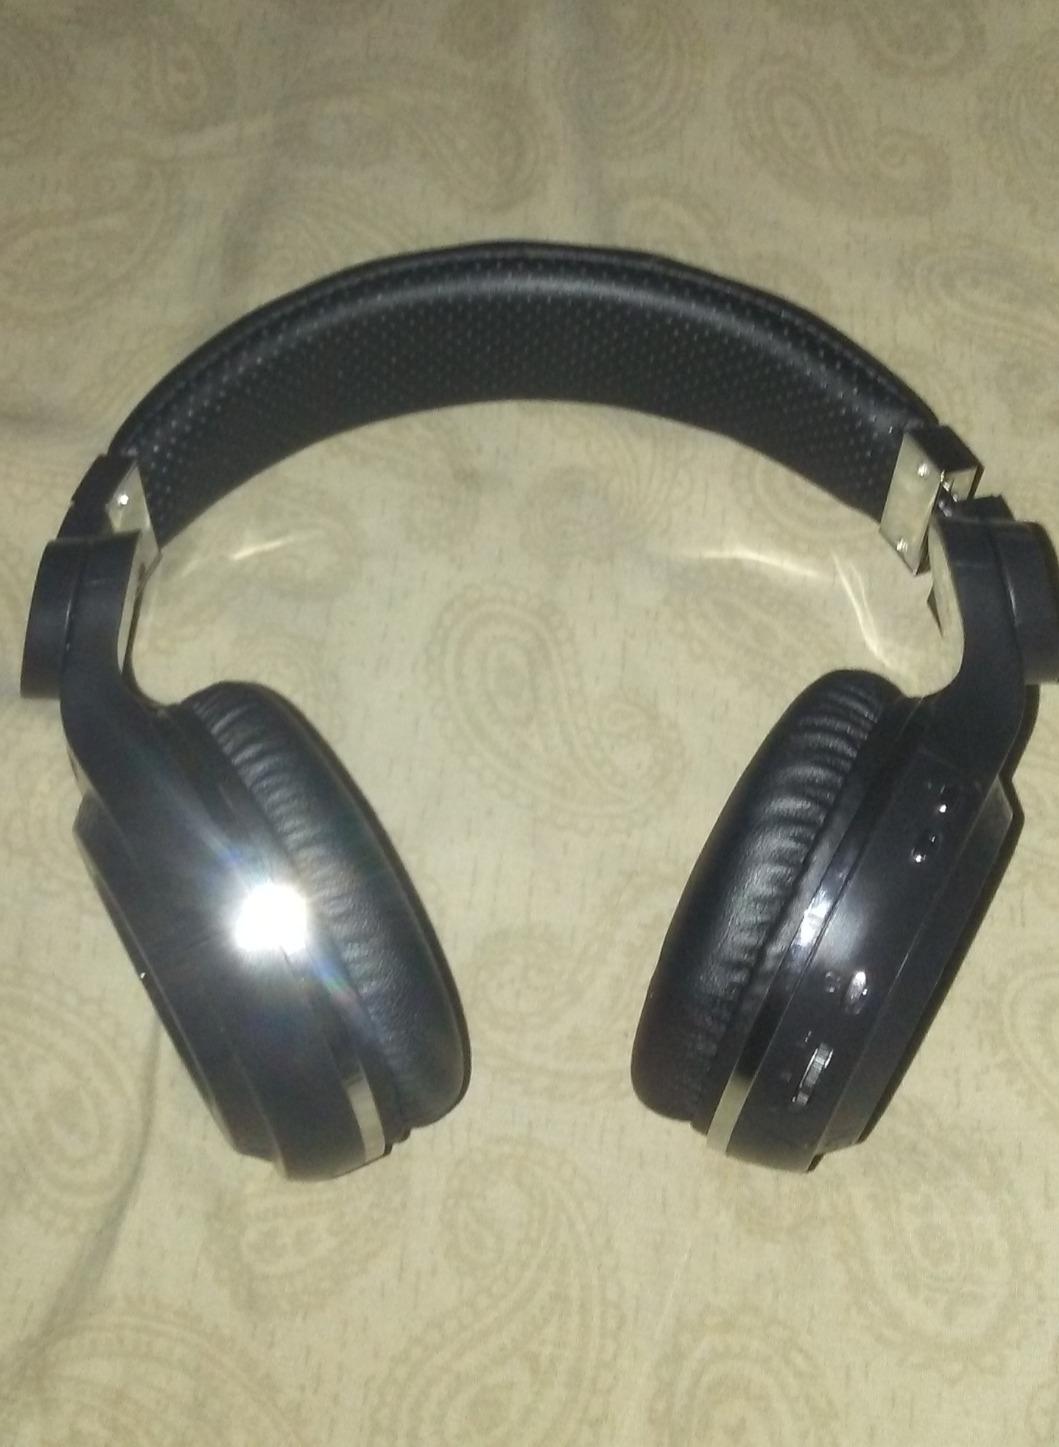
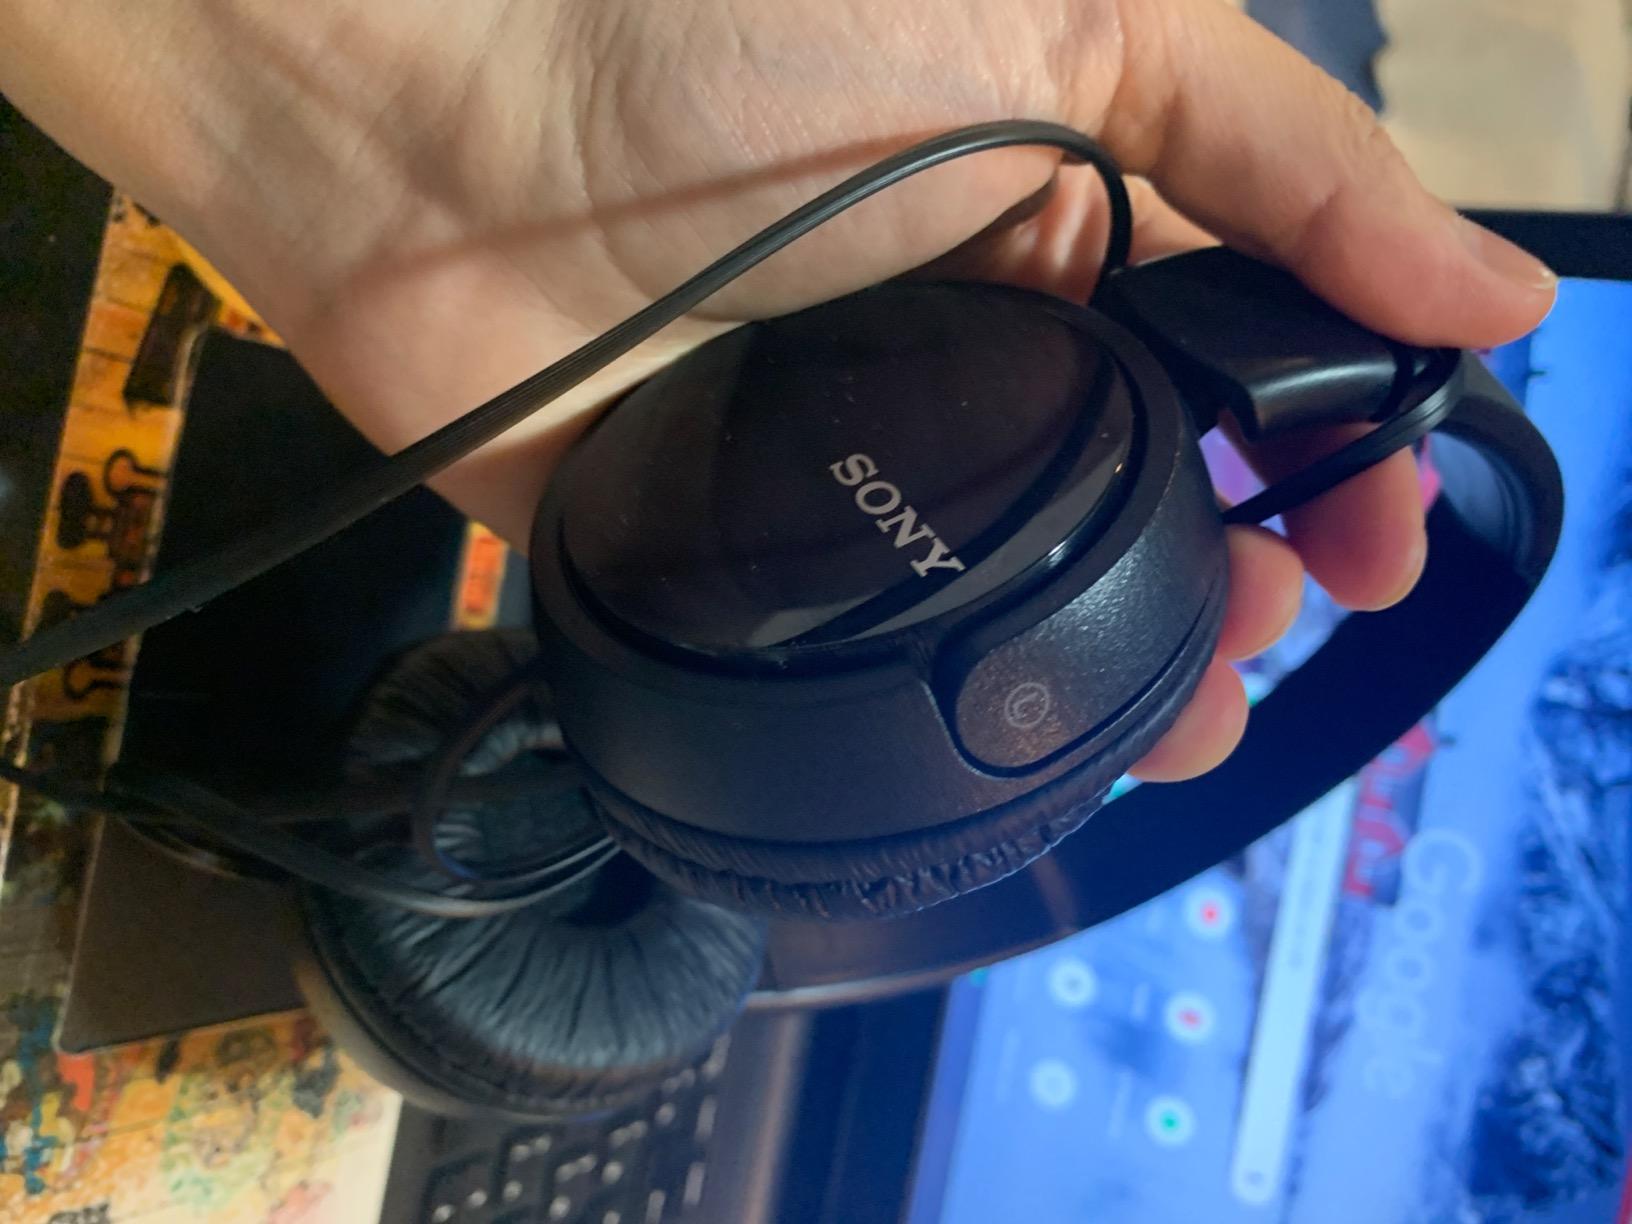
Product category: headphones
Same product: no